Umbilicoplasty

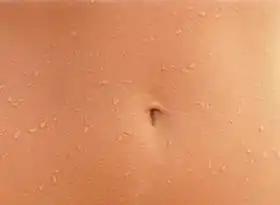
Umbilicoplasty is a plastic surgery procedure to modify the navel's appearance.

Umbilicoplasty, sometimes referred to as "belly button surgery", is a plastic surgery procedure to modify the appearance of one's navel (or "belly button"). It may be performed as part of a tummy tuck or lower body lift operation, or it may be performed alone.